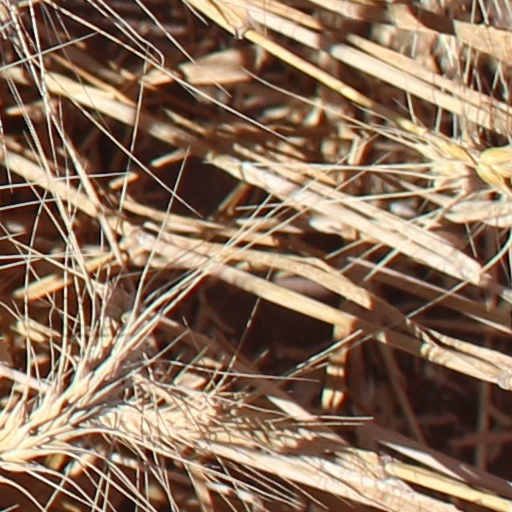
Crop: wheat